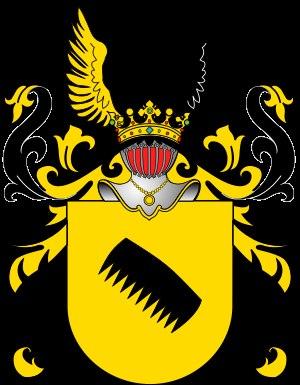
La famille von Anrep est une famille de la noblesse allemande, originaire d'Anreppen, au bord de la Lippe en Westphalie qui s'installa en Livonie à la suite des chevaliers teutoniques au XVᵉ siècle. La contrée étant devenue suédoise en 1626, la famille fut inscrite dans les registres de la noblesse suédoise à la riddarhuset en 1635. German von Anrep est feldmarschall de l'armée suédoise au XVIᵉ siècle, et certains membres de la famille servent plus tard la couronne de France et les terres de Prusse. Une branche de la famille finit par s'installer en Suède, où elle subsiste toujours.